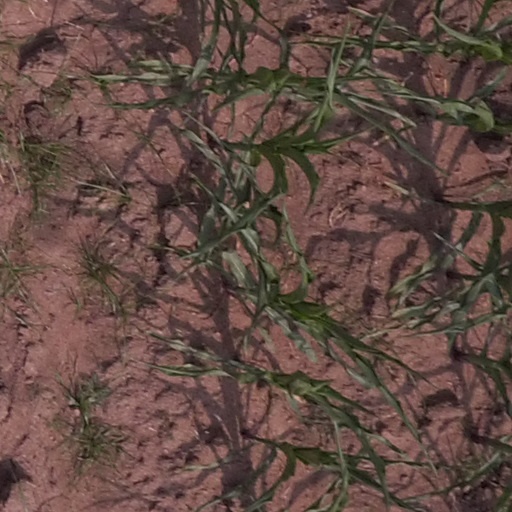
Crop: maize; corn